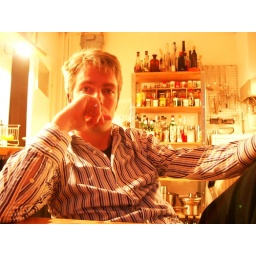
My buddy Elu. It's late, and we're sitting in his kitchen over a couple glasses of scotch, talking